Adair Park

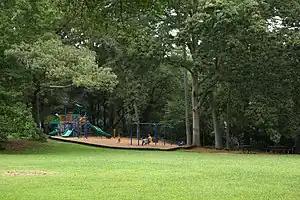
Adair Park playground

Adair Park is a historic residential neighborhood located southwest of downtown Atlanta. It has the form of a left curly bracket, bordered by the MARTA north–south rail line on the northwest, the BeltLine trail on the southwest and Metropolitan Parkway on the east. Historically Adair Park also included the area from Metropolitan Parkway to McDaniel Street on the east, but the city now considers that area part of the Pittsburgh neighborhood.